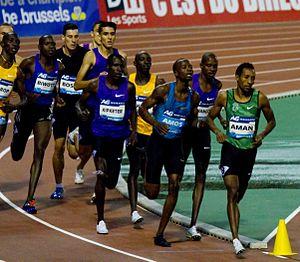
Nijel Amos ou Nigel Amos est un athlète botswanais, spécialiste du 800 mètres. Il devient l’unique médaillé olympique botswanais en remportant la médaille d'argent aux Jeux olympiques de 2012, compétition dans laquelle il établit l'actuel record du monde junior en 1 min 41 s 73.
Le Mémorial Van Damme 2015 est la 39ᵉ édition du Mémorial Van Damme qui se déroule le 11 septembre 2015 au Stade Roi Baudouin de Bruxelles, en Belgique. Il constitue la dernière étape et l'une des deux finales de la Ligue de diamant 2015.